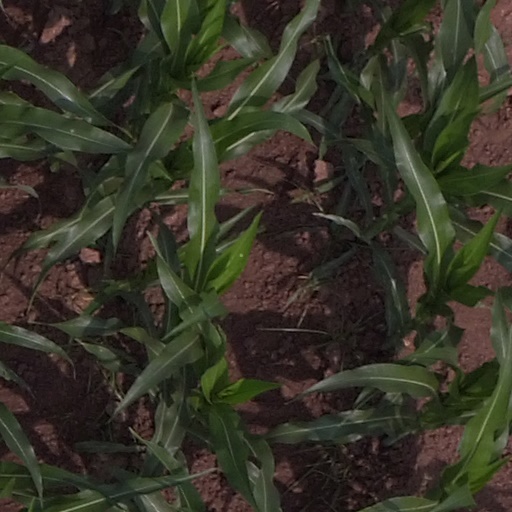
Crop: maize; corn